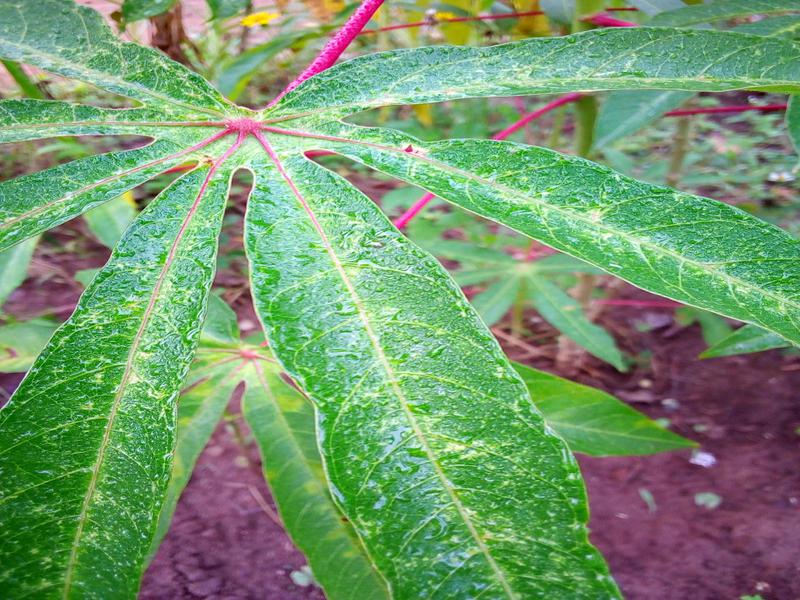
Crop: cassava
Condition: green_mottle